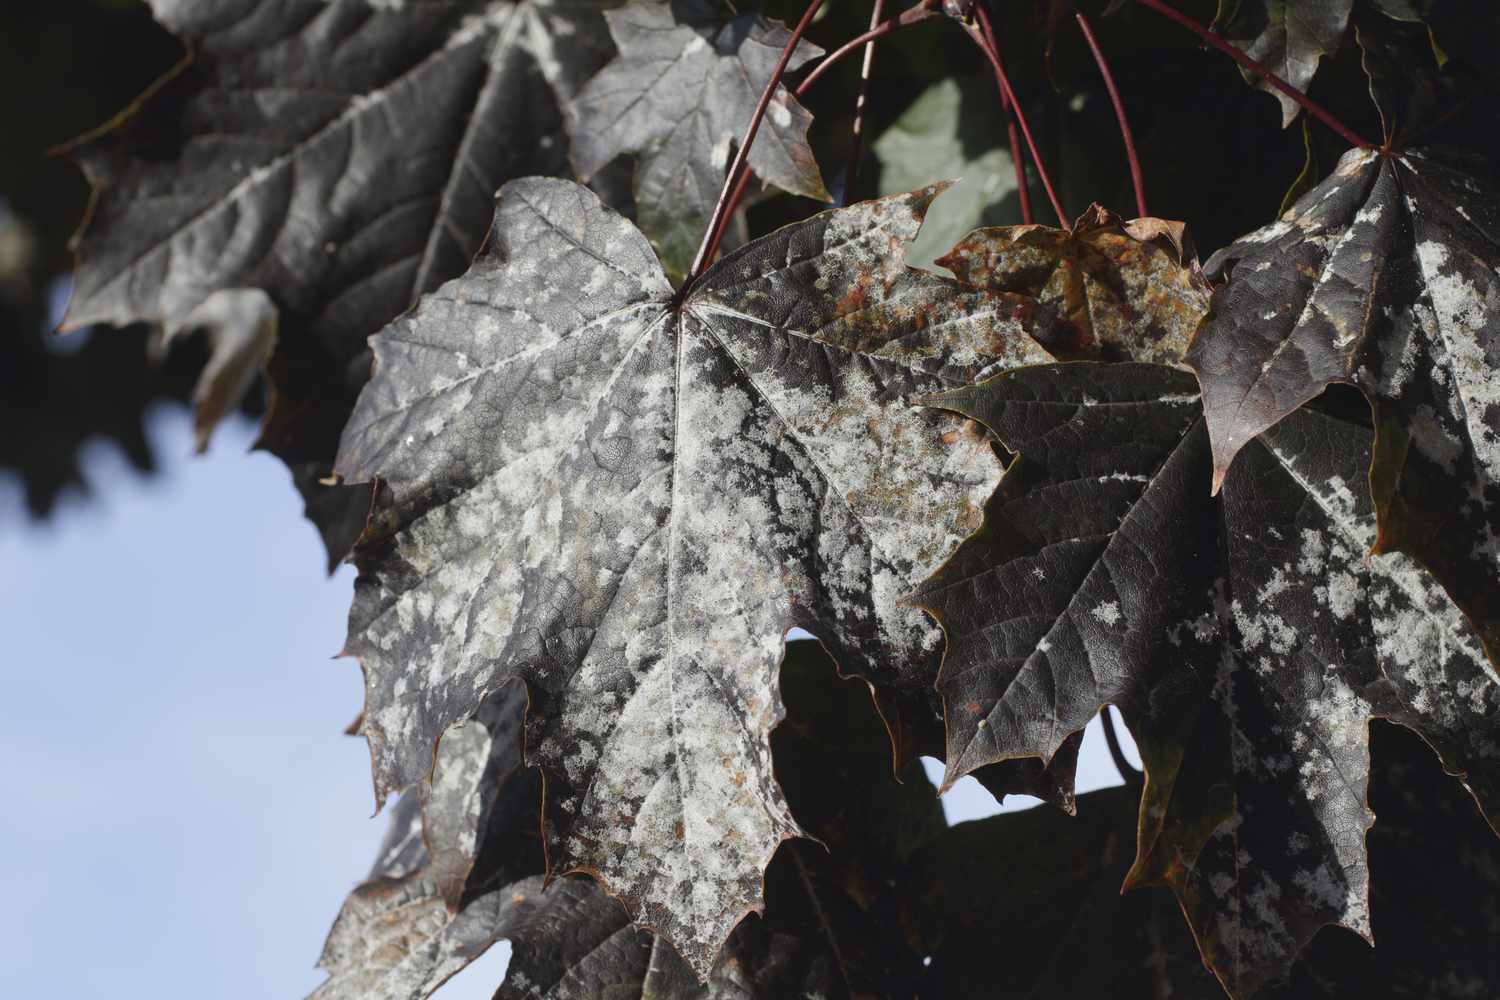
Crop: cherry
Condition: powdery_mildew